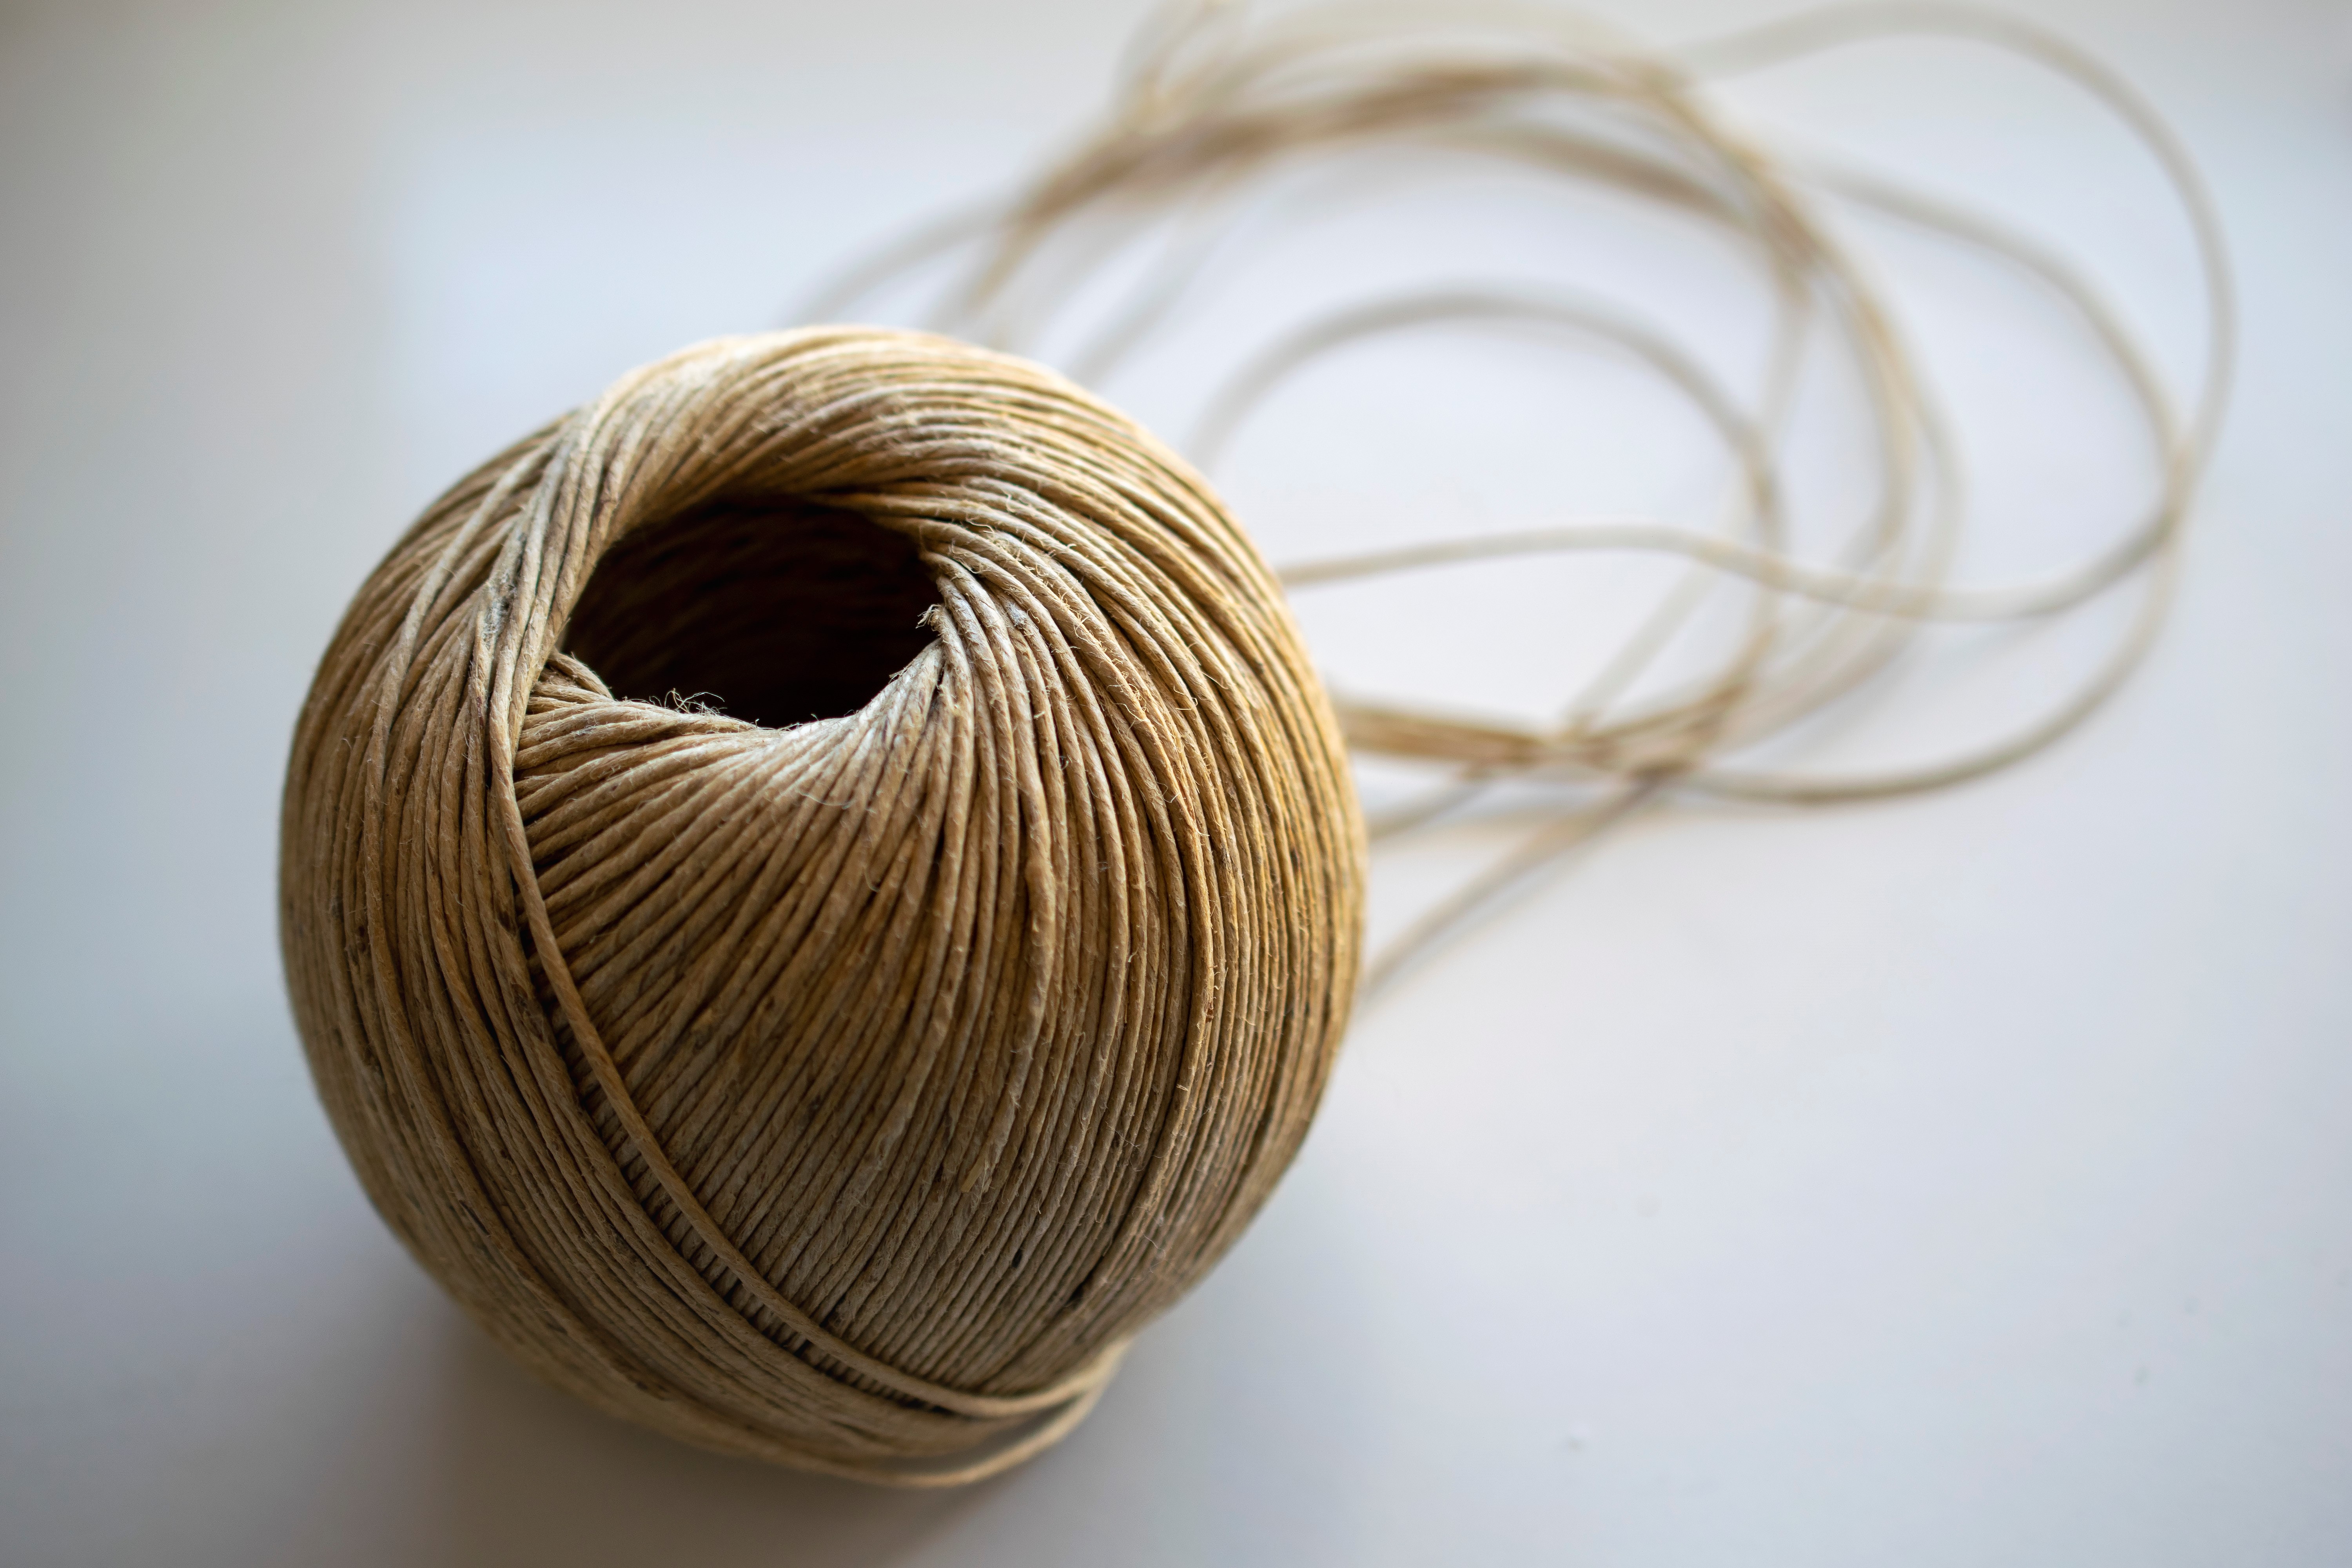
string, line, texture, beige, brown, tie, macro, closeup, wood, circle, pattern, plywood, tire, rope, event, metal, natural material, thread, electric blue, wire, fiber, wool, art, composite material, still life photography, fashion accessory, woolen, wood stain